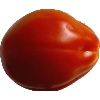
Label: Tomato 1